Mathew Klickstein

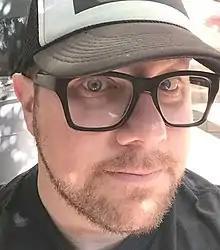
Mathew Klickstein, photographed in 2018.

Klickstein was the writer of the 2009 American horror film "Against the Dark", starring Steven Seagal and served as a casting producer on Food Network's "" from 2013 until the series ended in 2016"." Born in California, Mathew was a prolific writer at a young age, penning his first novel at 13. A high-achieving student in high school, Mathew formed and ran various academic clubs while working on local congressional campaigns and for the ACLU. In 2012 he co-produced, co-directed and co-wrote Phamaly Theatre Company's "disLabled," a multimedia performance involving actors with disabilities.